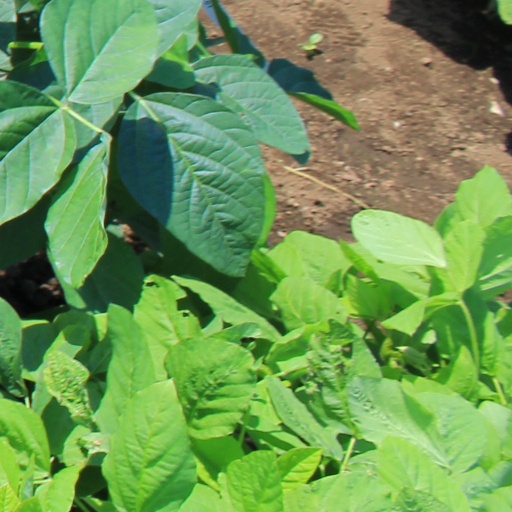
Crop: soybean